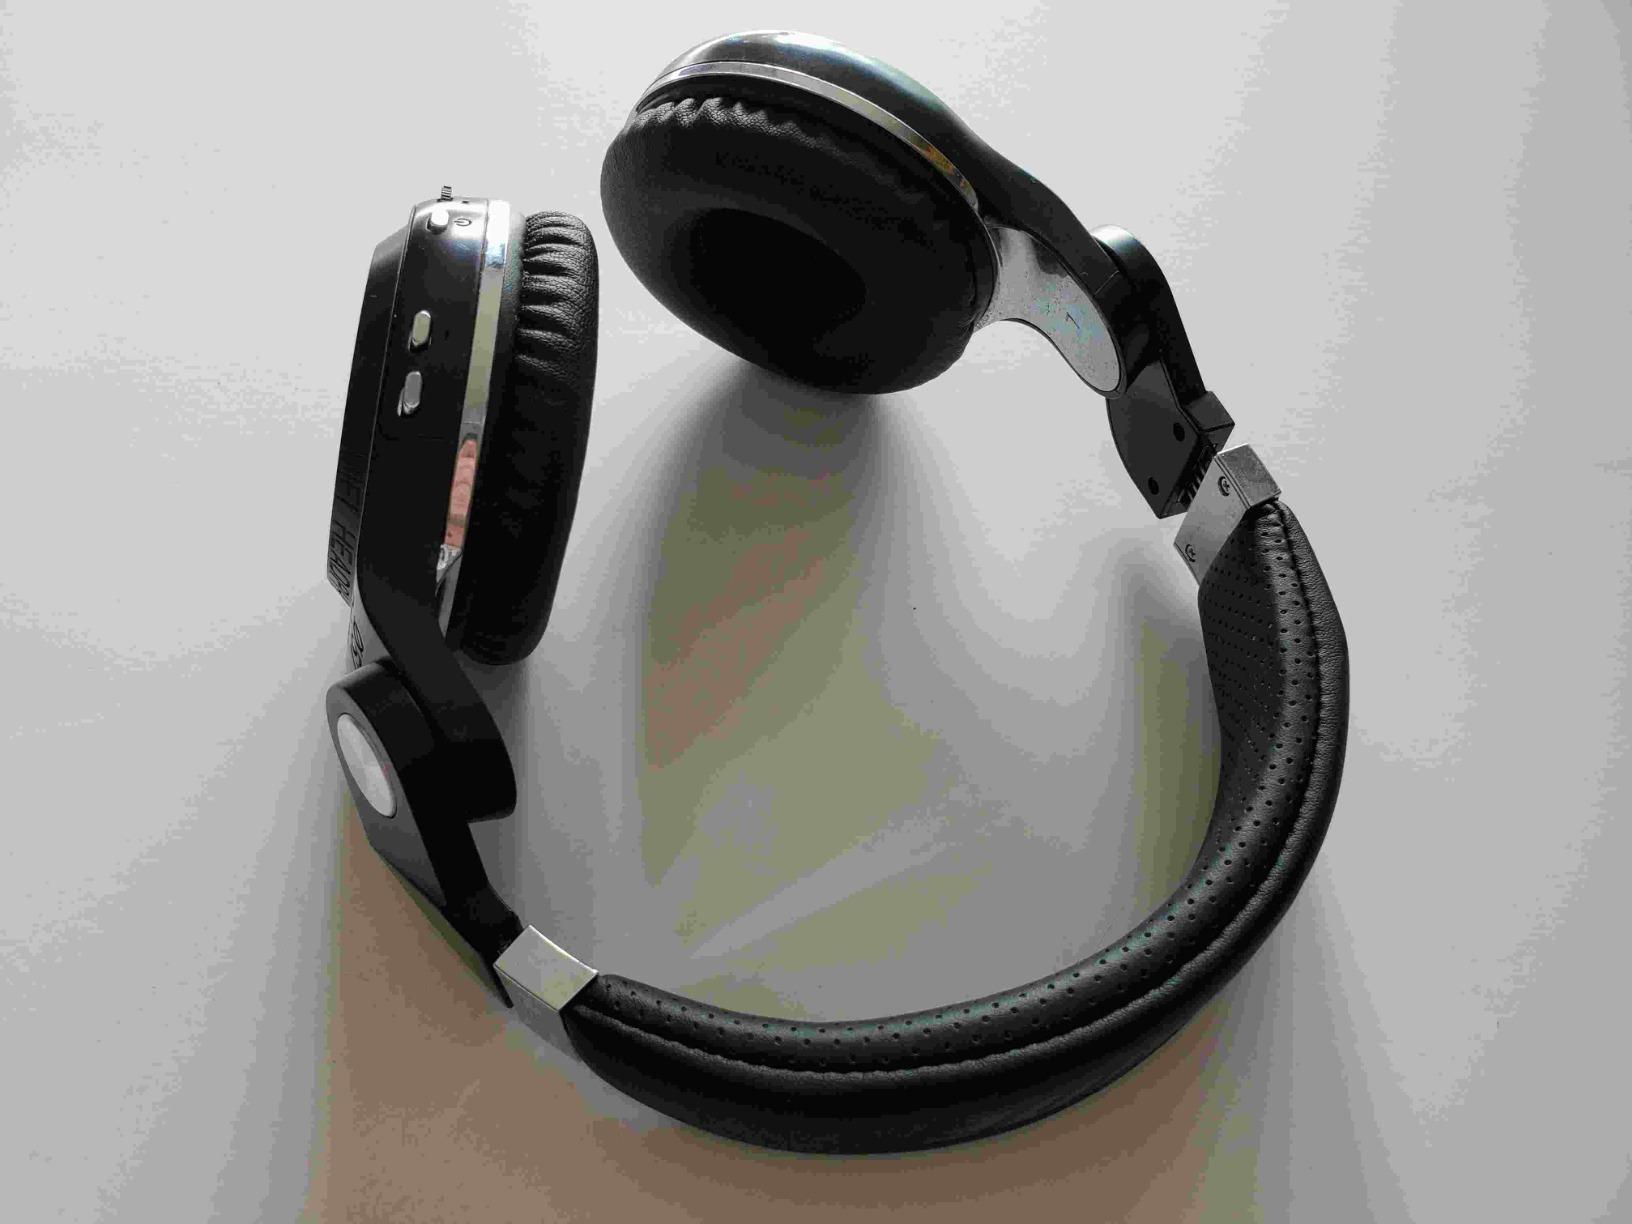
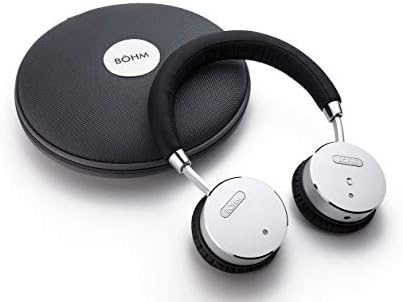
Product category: headphones
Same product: no